Somerset Women cricket team

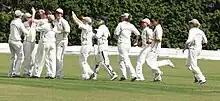
Somerset players celebrate a wicket in 2010

Somerset replaced West of England Women in the County Championship in 2000, and finished 3rd in Division 2 in their first season. Somerset remained in the second division until 2005, when they were promoted. This then began a period in which Somerset bounced between the two divisions, being promoted in 2008, 2011, 2015 and 2017 and relegated in 2006, 2010, 2012, 2016 and 2018. Somerset also missed out on promotion in play-offs in 2013 and 2014, with the game being abandoned in 2013 and losing to Warwickshire Women in 2014. In 2019, Somerset finished second-bottom of Division 2.